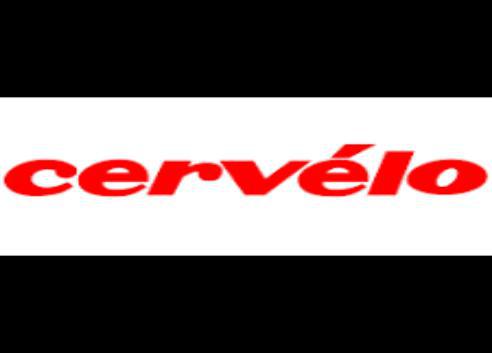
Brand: cervelo
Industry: Transportation